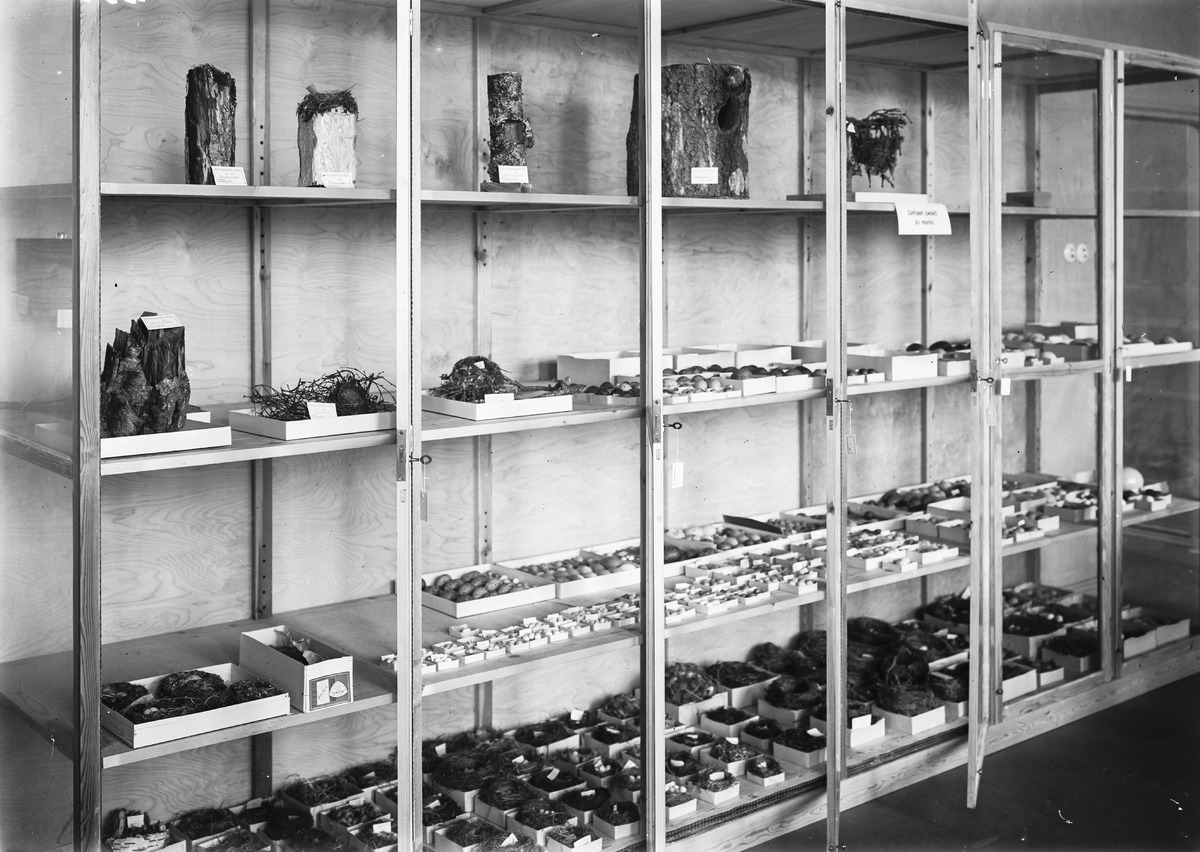
Lintujen muna- ja pesäkokoelmia Oulun Luonnontieteellisessä Museossa
Bird egg and nest collections at the Natural History Museum of Oulu
sisällön kuvaus: Lintujen muna- ja pesäkokoelmia Oulun Luonnontieteellisessä Museossa 5.1.1933. content description: Bird egg and nest collections at the Natural History Museum of Oulu on January 5, 1933.
Vuosi: 1933
Paikka: Suomi, Oulu, Suomi, Pohjois-Pohjanmaa, Oulu
Aiheet: Oulun Luonnontieteellinen Museo; sisäkuva; linnut; munat; linnunpesät; museoesineet; kokoelmat; collections; bird nests; birds; eggs; museum objects